Guinea pig

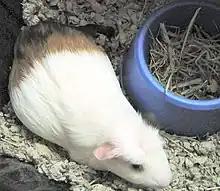
Pregnant sow one week before delivering three pups

Guinea pigs do not generally thrive when housed with other species. Larger animals may regard guinea pigs as prey, though some dogs and cats can be trained to accept them. Opinion is divided over the cohousing of guinea pigs and rabbits. Some published sources say that guinea pigs and rabbits complement each other well when sharing a cage. However, rabbits have different nutritional requirements; as lagomorphs, they synthesize their own vitamin C, so the two species will not thrive if fed the same food when housed together. Rabbits may also harbor diseases (such as respiratory infections from "Bordetella" and "Pasteurella"), to which guinea pigs are susceptible. Housing guinea pigs with other rodents such as gerbils and hamsters may increase instances of respiratory and other infections, and such rodents may act aggressively toward guinea pigs.